County Carlow

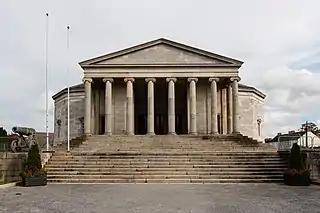
Carlow Courthouse

There are seven historic baronies in the county. While baronies continue to be officially defined units, they are no longer used for administrative purposes. The last boundary change of a barony in Carlow was in 1841, when the barony of St. Mullin's was divided into St. Mullin's Lower and St. Mullin's Upper. Their official status is illustrated by Placenames Orders made since 2003, where official Irish names of baronies are listed under "Administrative units". The largest barony in Carlow is Idrone East, at 52,857 acres (214 km2), and the smallest barony is St. Mullin's Upper, at 7,784 acres (32 km2).